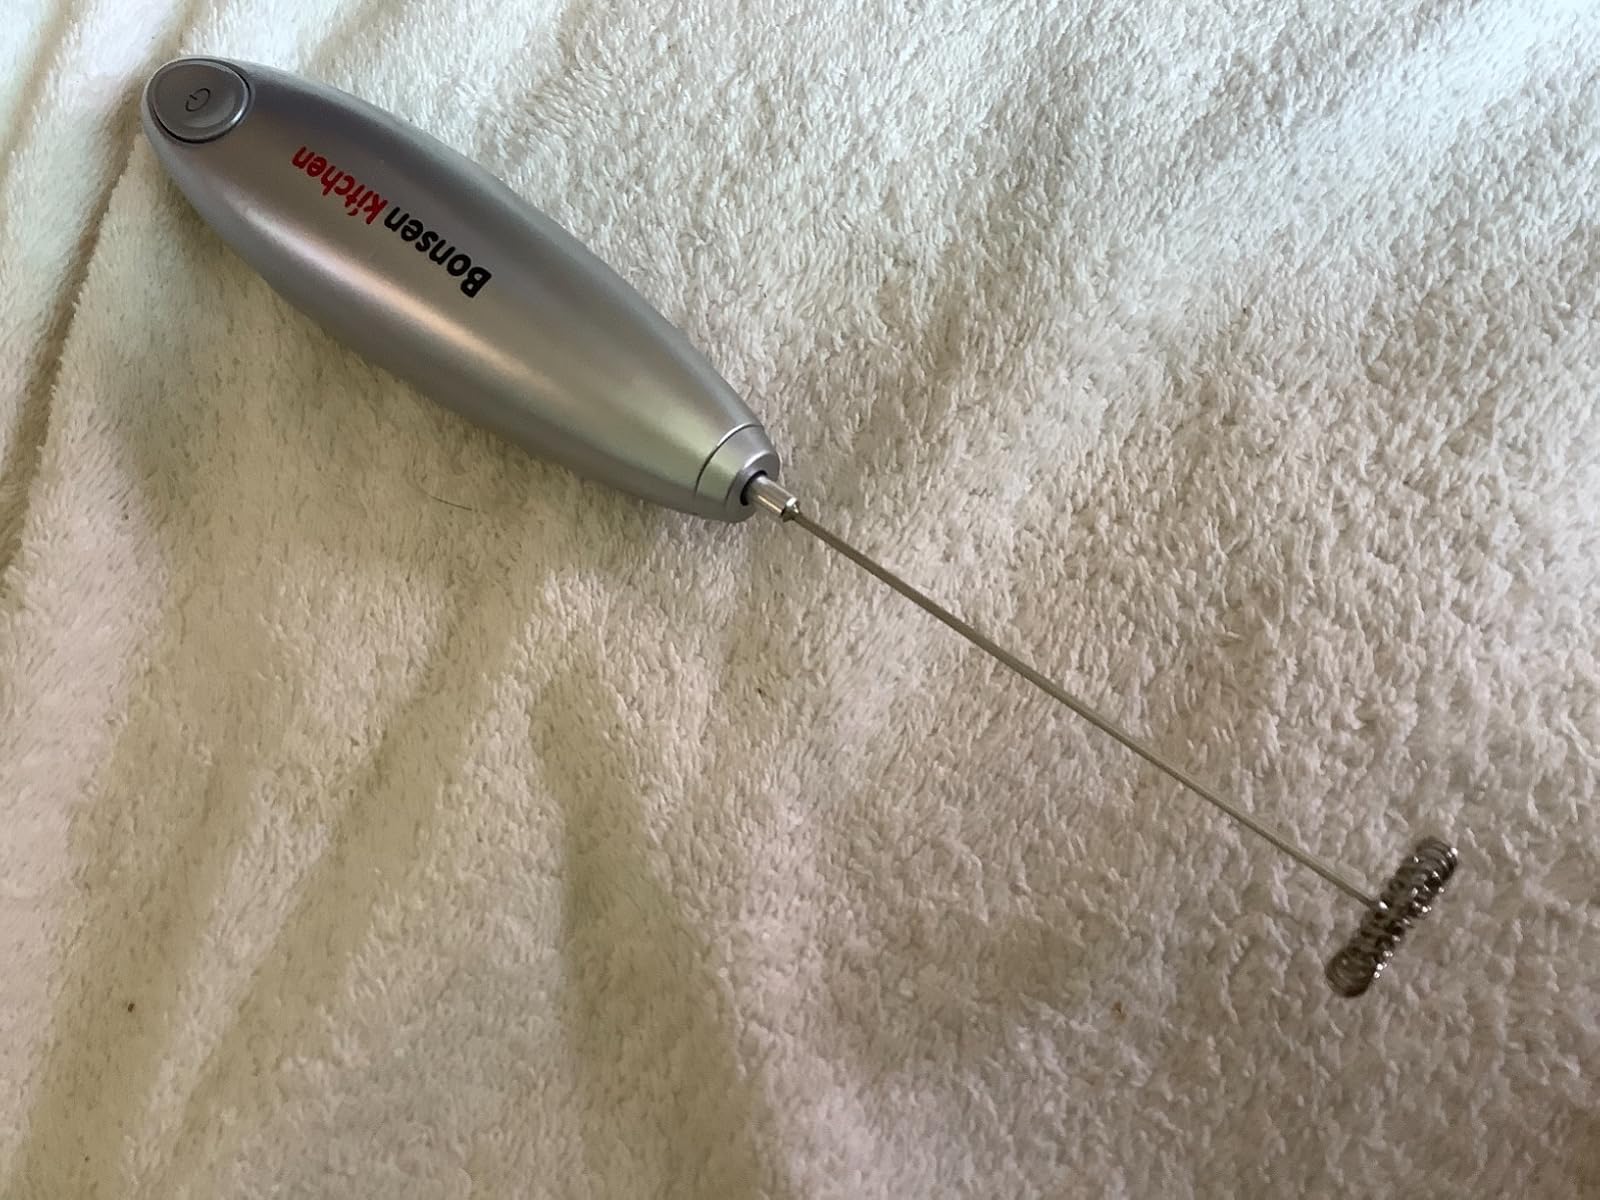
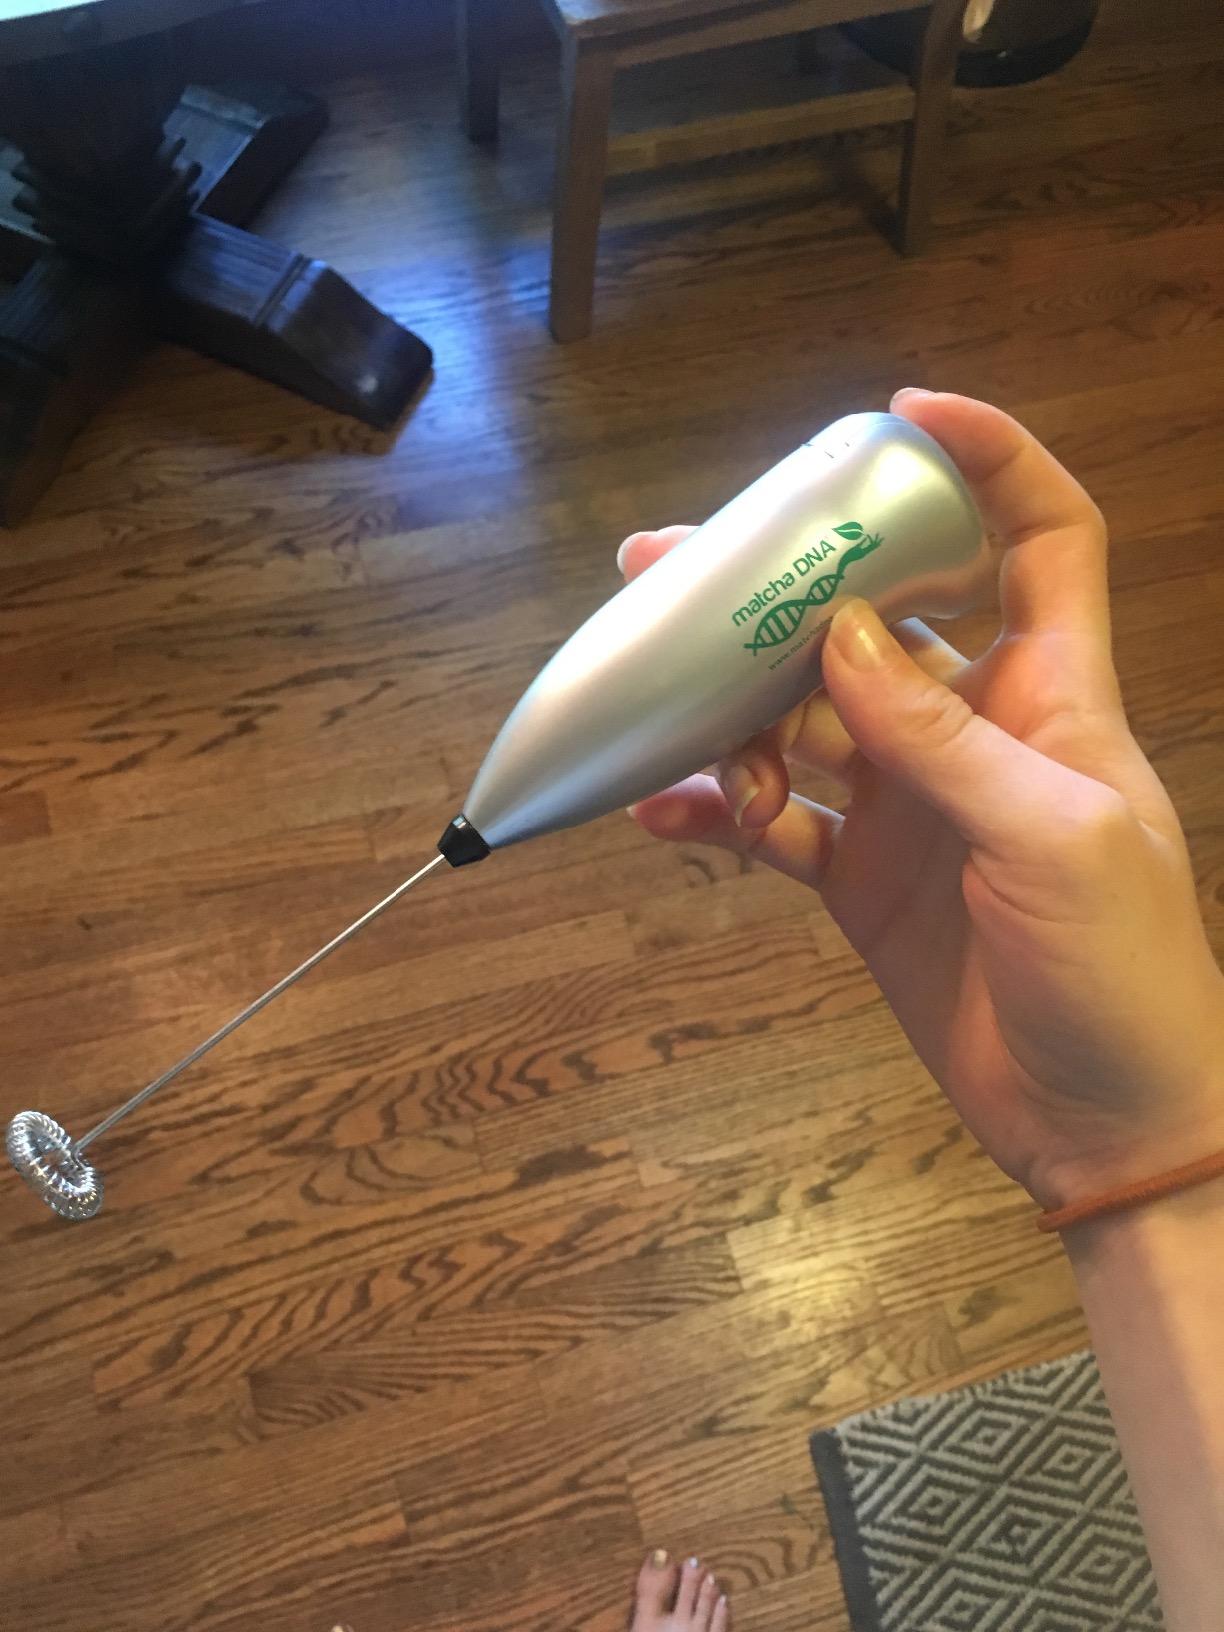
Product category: items_mixer
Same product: no